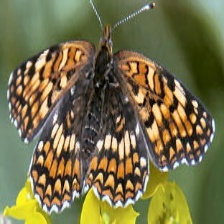
Species: CRECENT